Krisztina Holly

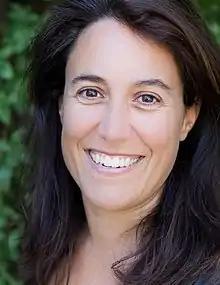
Holly in 2013

Holly is best known as being the creator of TEDx, the founding executive director of the Deshpande Center for Technological Innovation at the MIT, and the vice provost and founding executive director of the Stevens Center for Innovation at the University of Southern California.